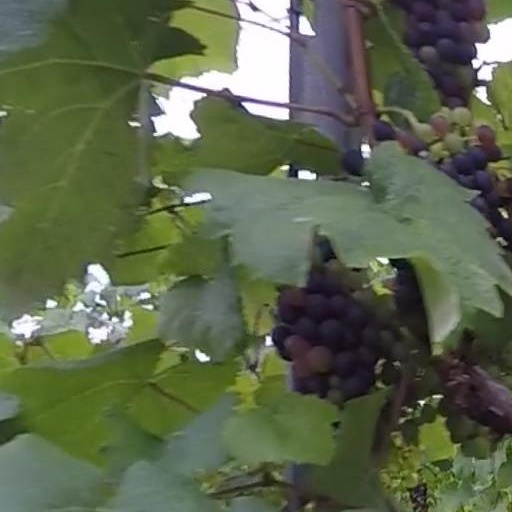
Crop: grape